Étoile Sportive du Sahel

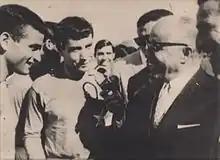
Tunisian president Habib Bourguiba with ESS players in 1966.

Berry remained in charge for the season, where ES Sahel won the league title and reached the Tunisian Cup final before losing to Stade Tunisien 2–0.